Christopher Dibon

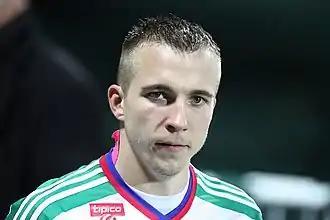
Dibon in 2015

Christopher Dibon (born 2 November 1990) is an Austrian professional footballer who plays as a defender for Austrian Regionalliga club Rapid Wien II.